The Beetle (novel)

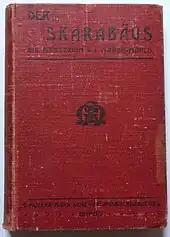
German first edition, "Der Skarabäus", translated by R. O. Mahlo, Verlag Müller-Mann, Leipzig, 1900

Recently, scholars have taken a renewed interest in Marsh's work. Critics have found "The Beetle" to be a rich source for analysis for areas such as postcolonial studies, women's studies, post-structuralism and psychoanalytic studies, narrative studies, and new materialism studies. Research on this text is both abundant and diverse, focusing on narrative and genre, imperialism, alterity, gender performativity, and identity. Scholars such as Minna Vuohelainen, Jack Halberstam, and Roger Luckhurst have discussed "The Beetle" as an example of the Gothic genre. At the same time, scholars like Rhys Garnett and Victoria Margree began to develop critical arguments that balanced a discussion of imperialism with Victorian anxieties about gender and sexuality.